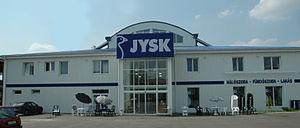
Jysk A/S est une chaîne danoise de magasins spécialisés dans le mobilier et les articles pour la maison. Jysk est le plus grand distributeur danois à l'échelle internationale. Au total, l'entreprise a 2 586 magasins dans 50 pays et plus de 22 000 employés. Le chiffre d'affaires au cours de l'exercice 2016/2017 était de 3,36 milliards d'euros.